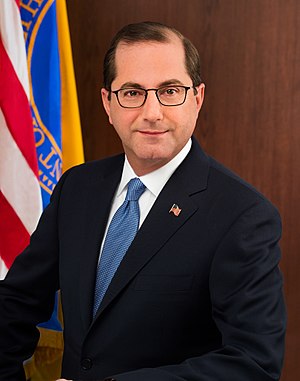
Regeringen Donald Trump / Sammensætning
Alex Azar
Regeringen Donald Trump tiltrådte som USA's regering den 20. januar 2017.